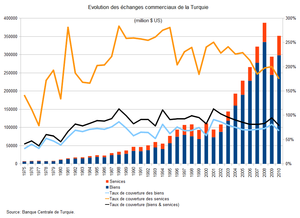
Volume des échanges de la Turquie - Source: Banque Centrale de Turquie
En 2017, la Turquie est la première puissance économique du Moyen-Orient devant l'Iran et l'Arabie saoudite, la 7ᵉ puissance économique d'Europe et la 13ᵉ puissance économique mondiale. Membre du G20 et de l'Union douanière, la Turquie a officiellement entamé ses négociations d’adhésion avec l’Union européenne en octobre 2005.